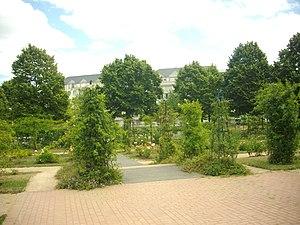
Parc Léon-Chenault, à Orléans (Loiret, France)
La roseraie Jean-Dupont est une roseraie et conservatoire de roses orléanaises située à Orléans dans le quartier Saint-Marceau, juste derrière l’église Saint-Marceau, dans le parc Léon-Chenault. Le quartier Saint-Marceau était le berceau des pépiniéristes et rosiéristes orléanais. Elle s'étend sur 2,6 hectares.